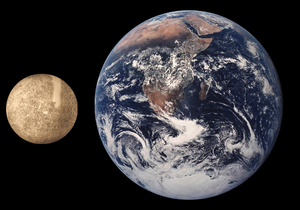
Merkur (planet)
Sammenligning af Merkurs og Jordens størrelse.
Merkur er planeten tættest på Solen og den mindste planet i Solsystemet, med en omløbstid om Solen på 87,969 dage. Merkurs kredsløb har den største excentricitet af alle Solsystemets planeter og den mindste aksehældning. Planeten roterer tre gange om sin akse, for hver gang den laver to omløb om Solen. Merkurbanens perihelium præcesserer omkring Solen med en størrelse, der er større end 43 buesekunder per århundrede; et fænomen, der blev forklaret i det 20. århundrede af Albert Einsteins Generelle relativitetsteori. Merkur er klar set fra Jorden, varierende i tilsyneladende størrelsesklasse fra −2,0 til 5,5, men den er ikke let at se, da den største vinkelafvigelse fra Solen kun er 28,3°. Da Merkur overstråles af Solens lys, kan den normalt kun ses i morgen- og aftenskumringen, medmindre der er solformørkelse.